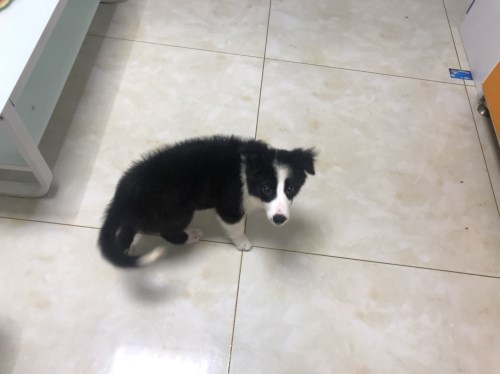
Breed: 2594-n000109-Border_collie